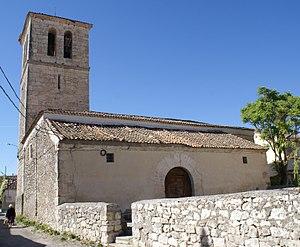
Perosillo est une commune de la province de Ségovie dans la communauté autonome de Castille-et-León en Espagne.